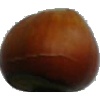
Label: Nut Forest 1